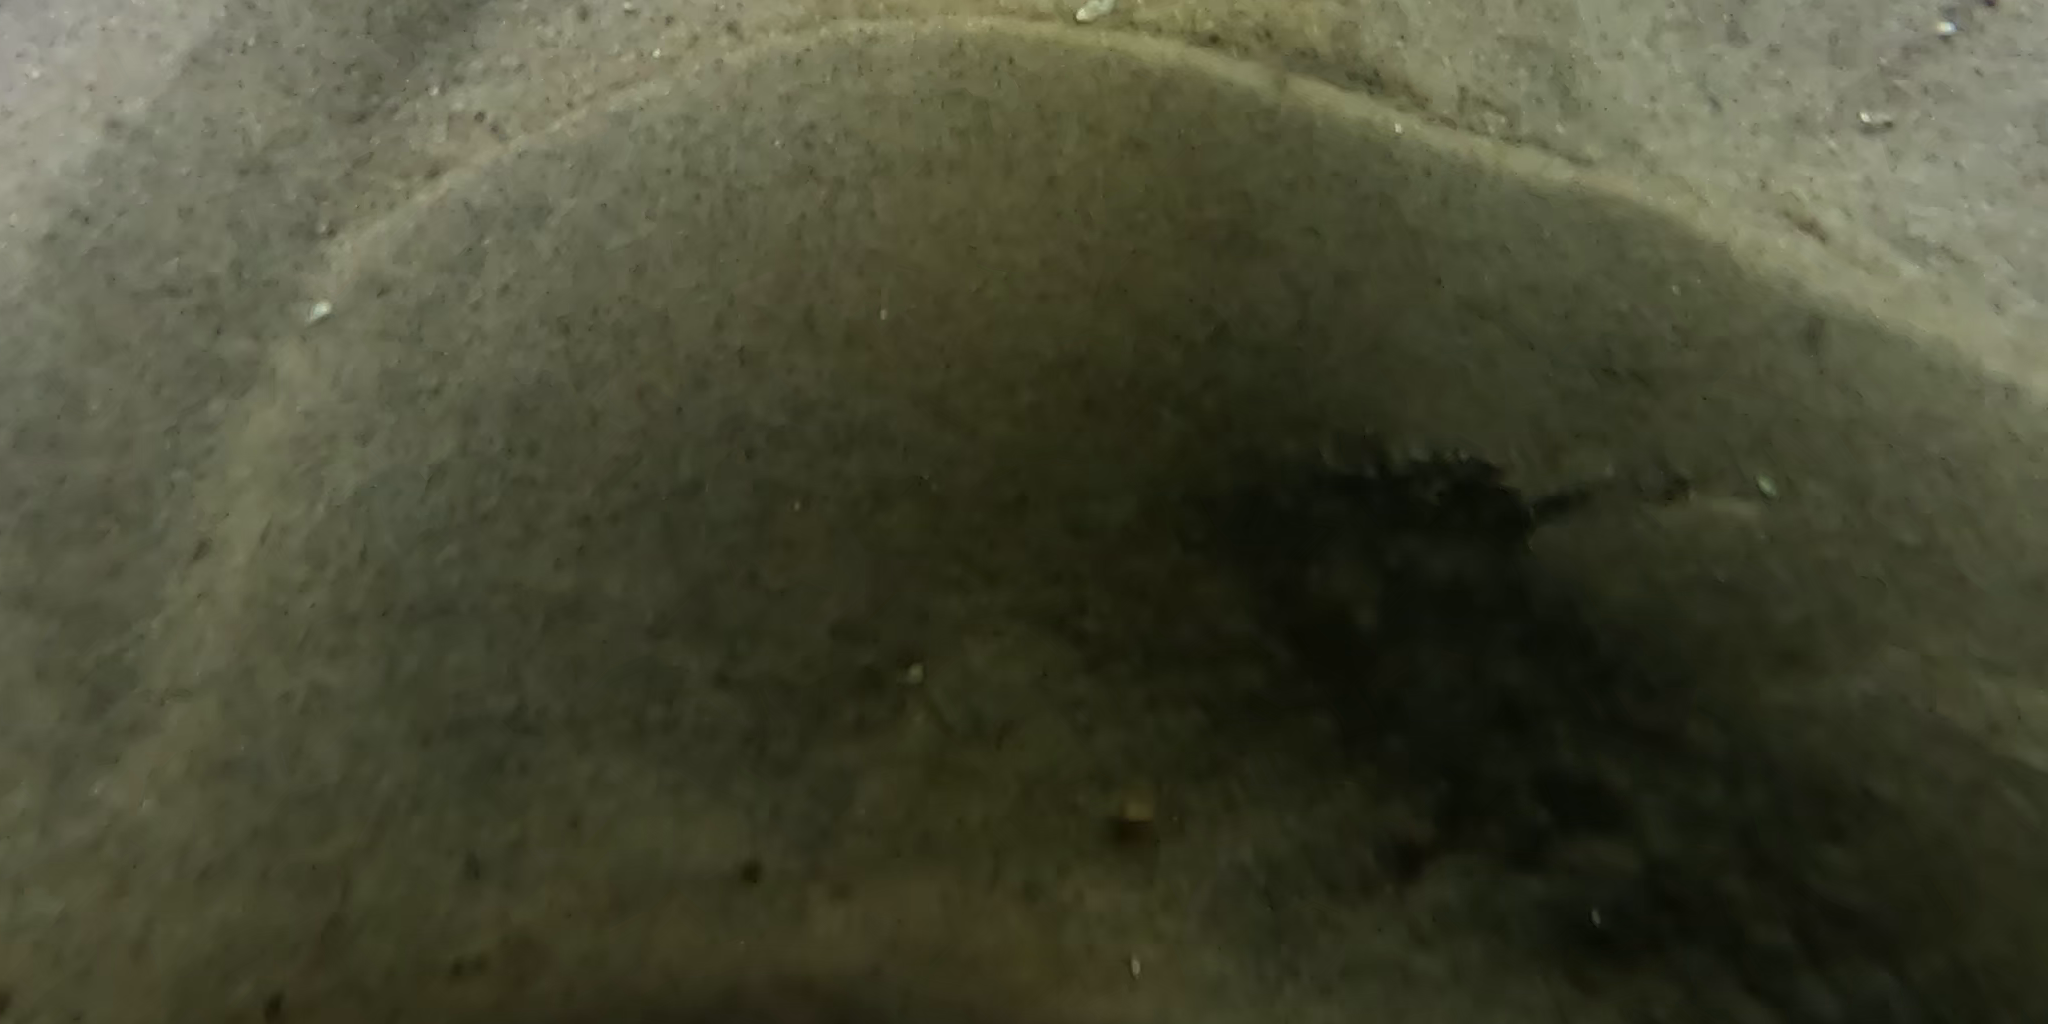
Seabed habitat: sand